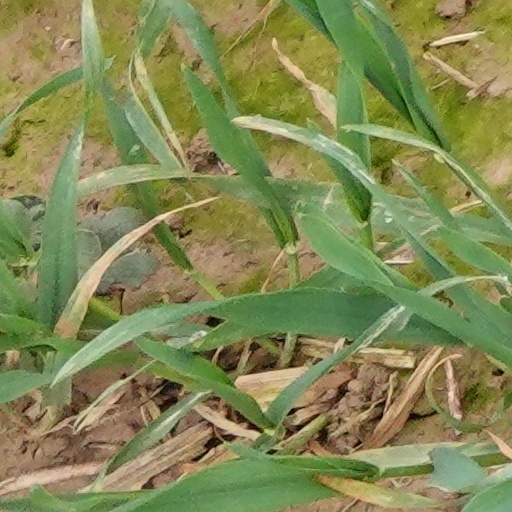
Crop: wheat